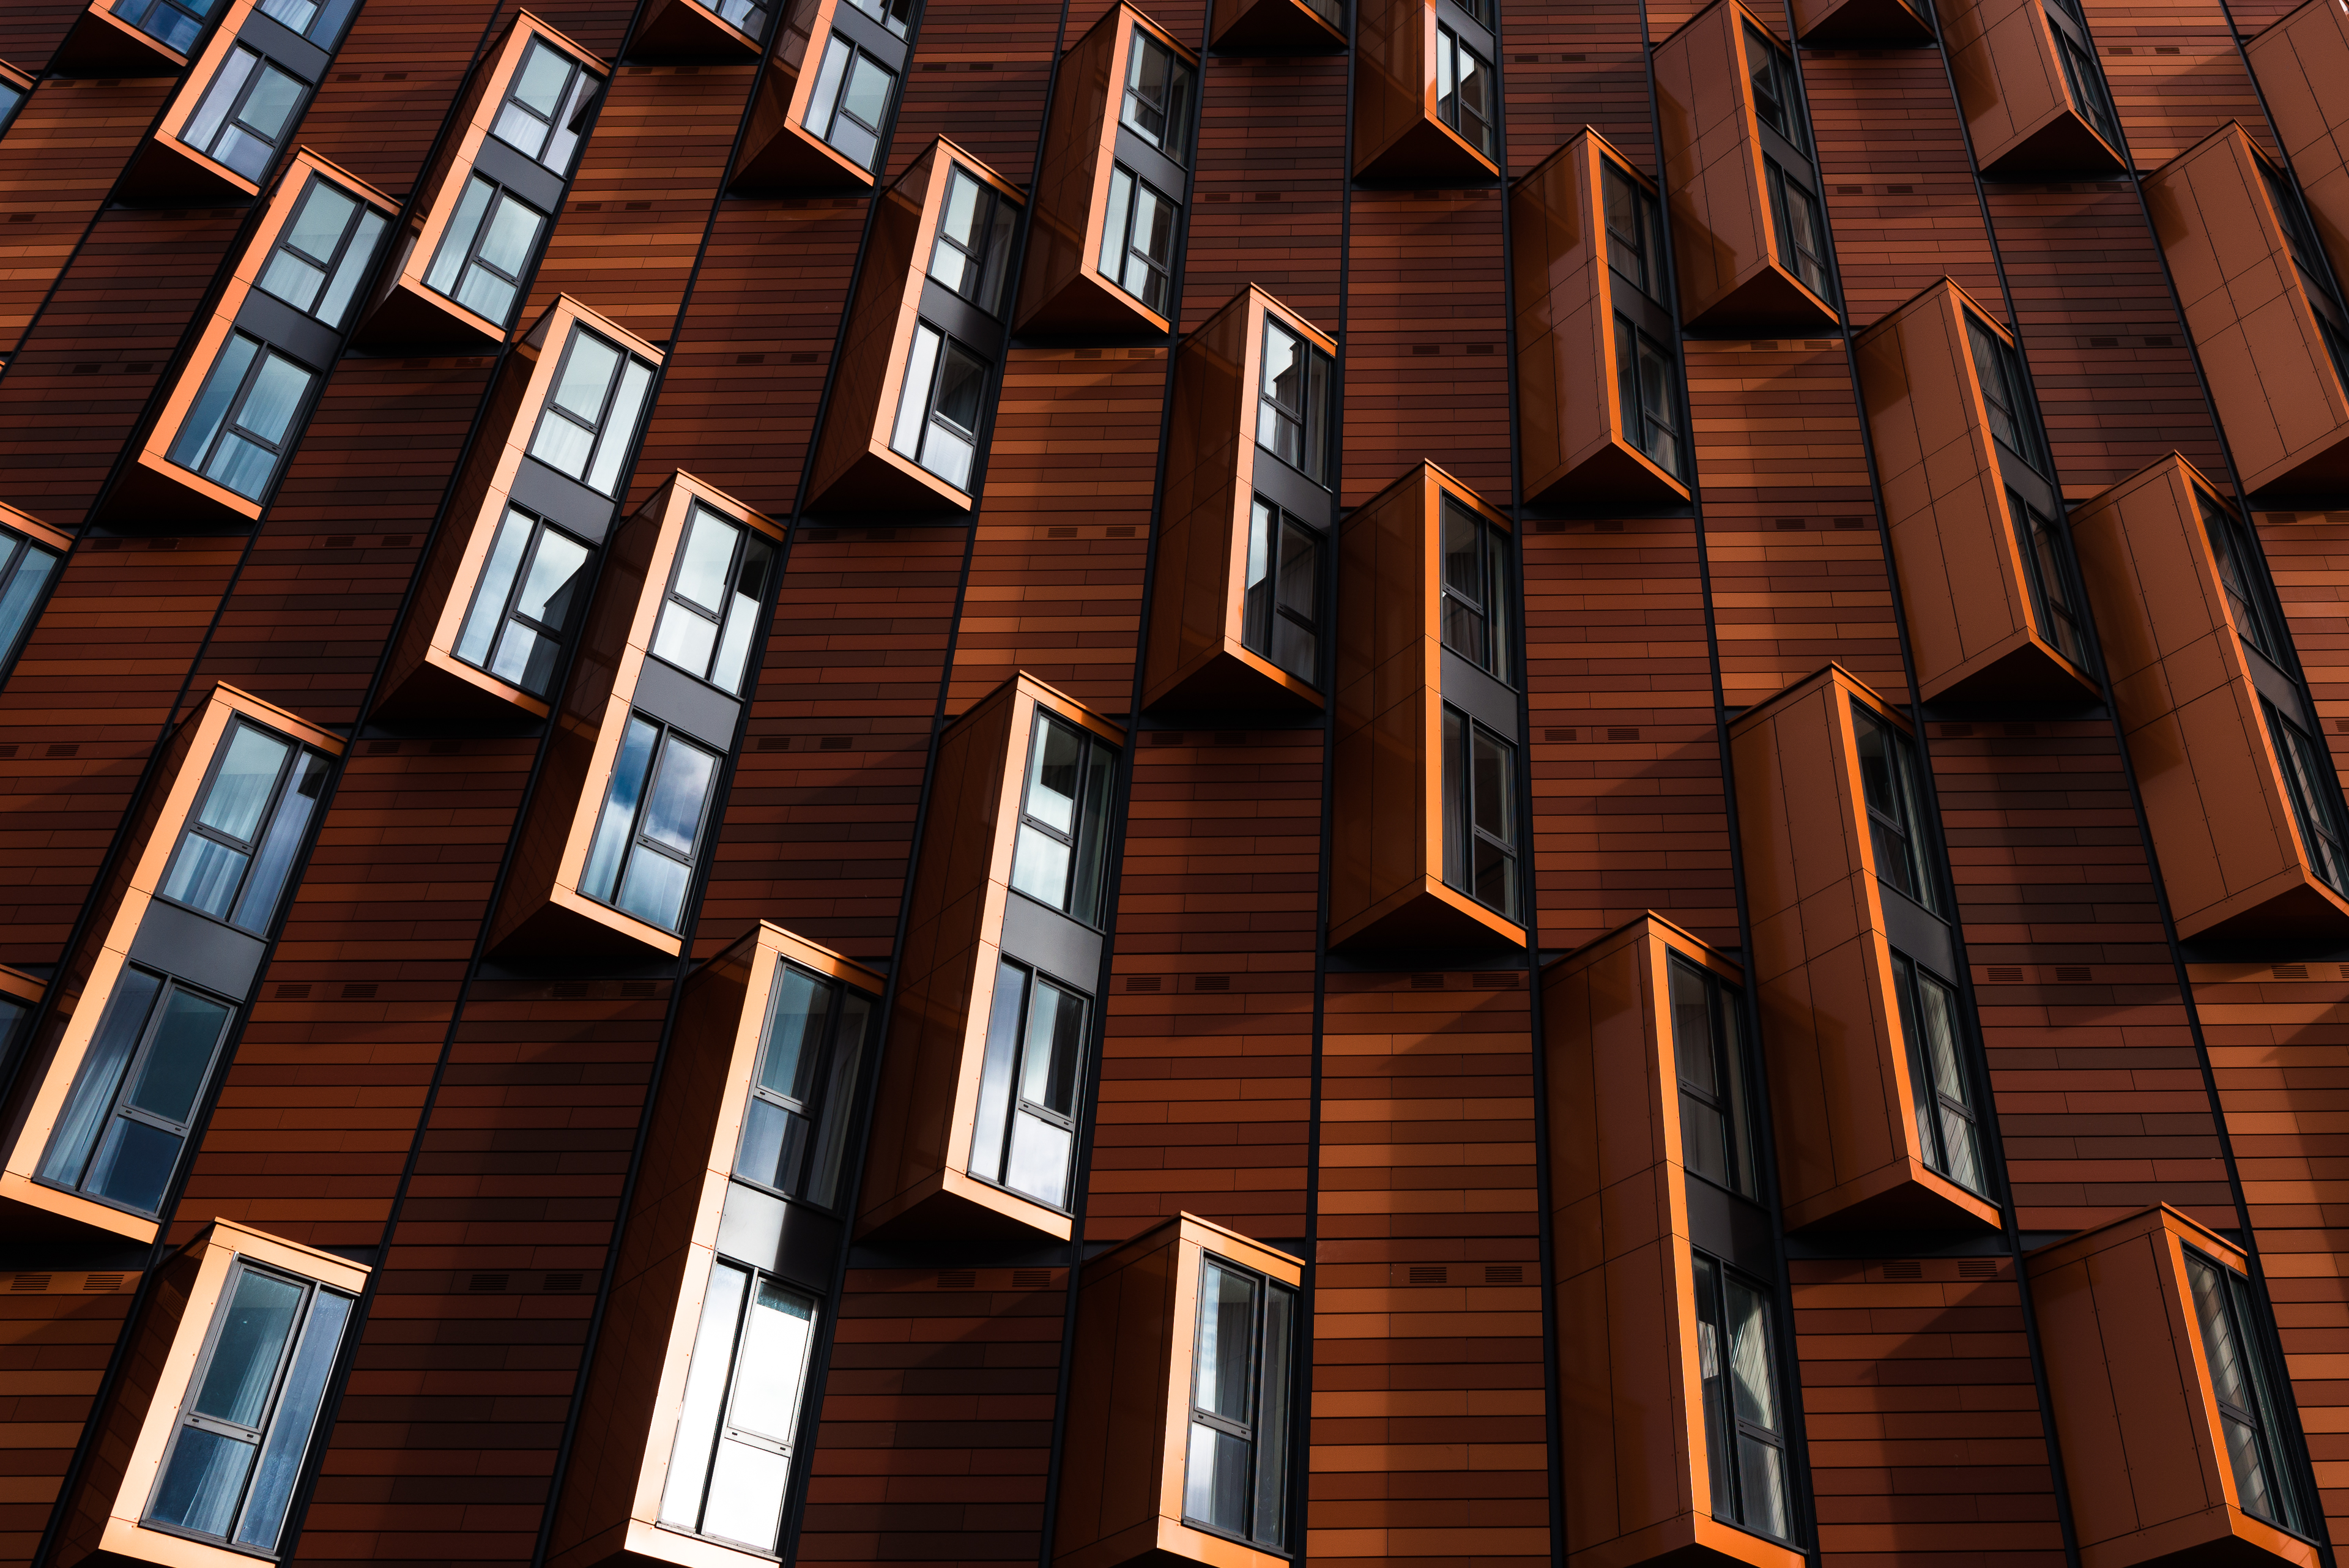
abstract, architecture, wood, texture, perspective, building, city, skyscraper, urban, wall, pattern, line, reflection, square, facade, business, brick, modern, outdoors, design, windows, symmetry, expression, contemporary, shape, shapes